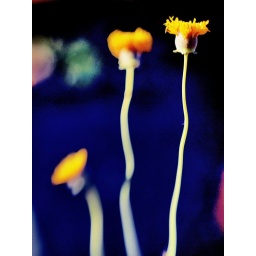
lil' yellow flowers waiting to play in the wind!